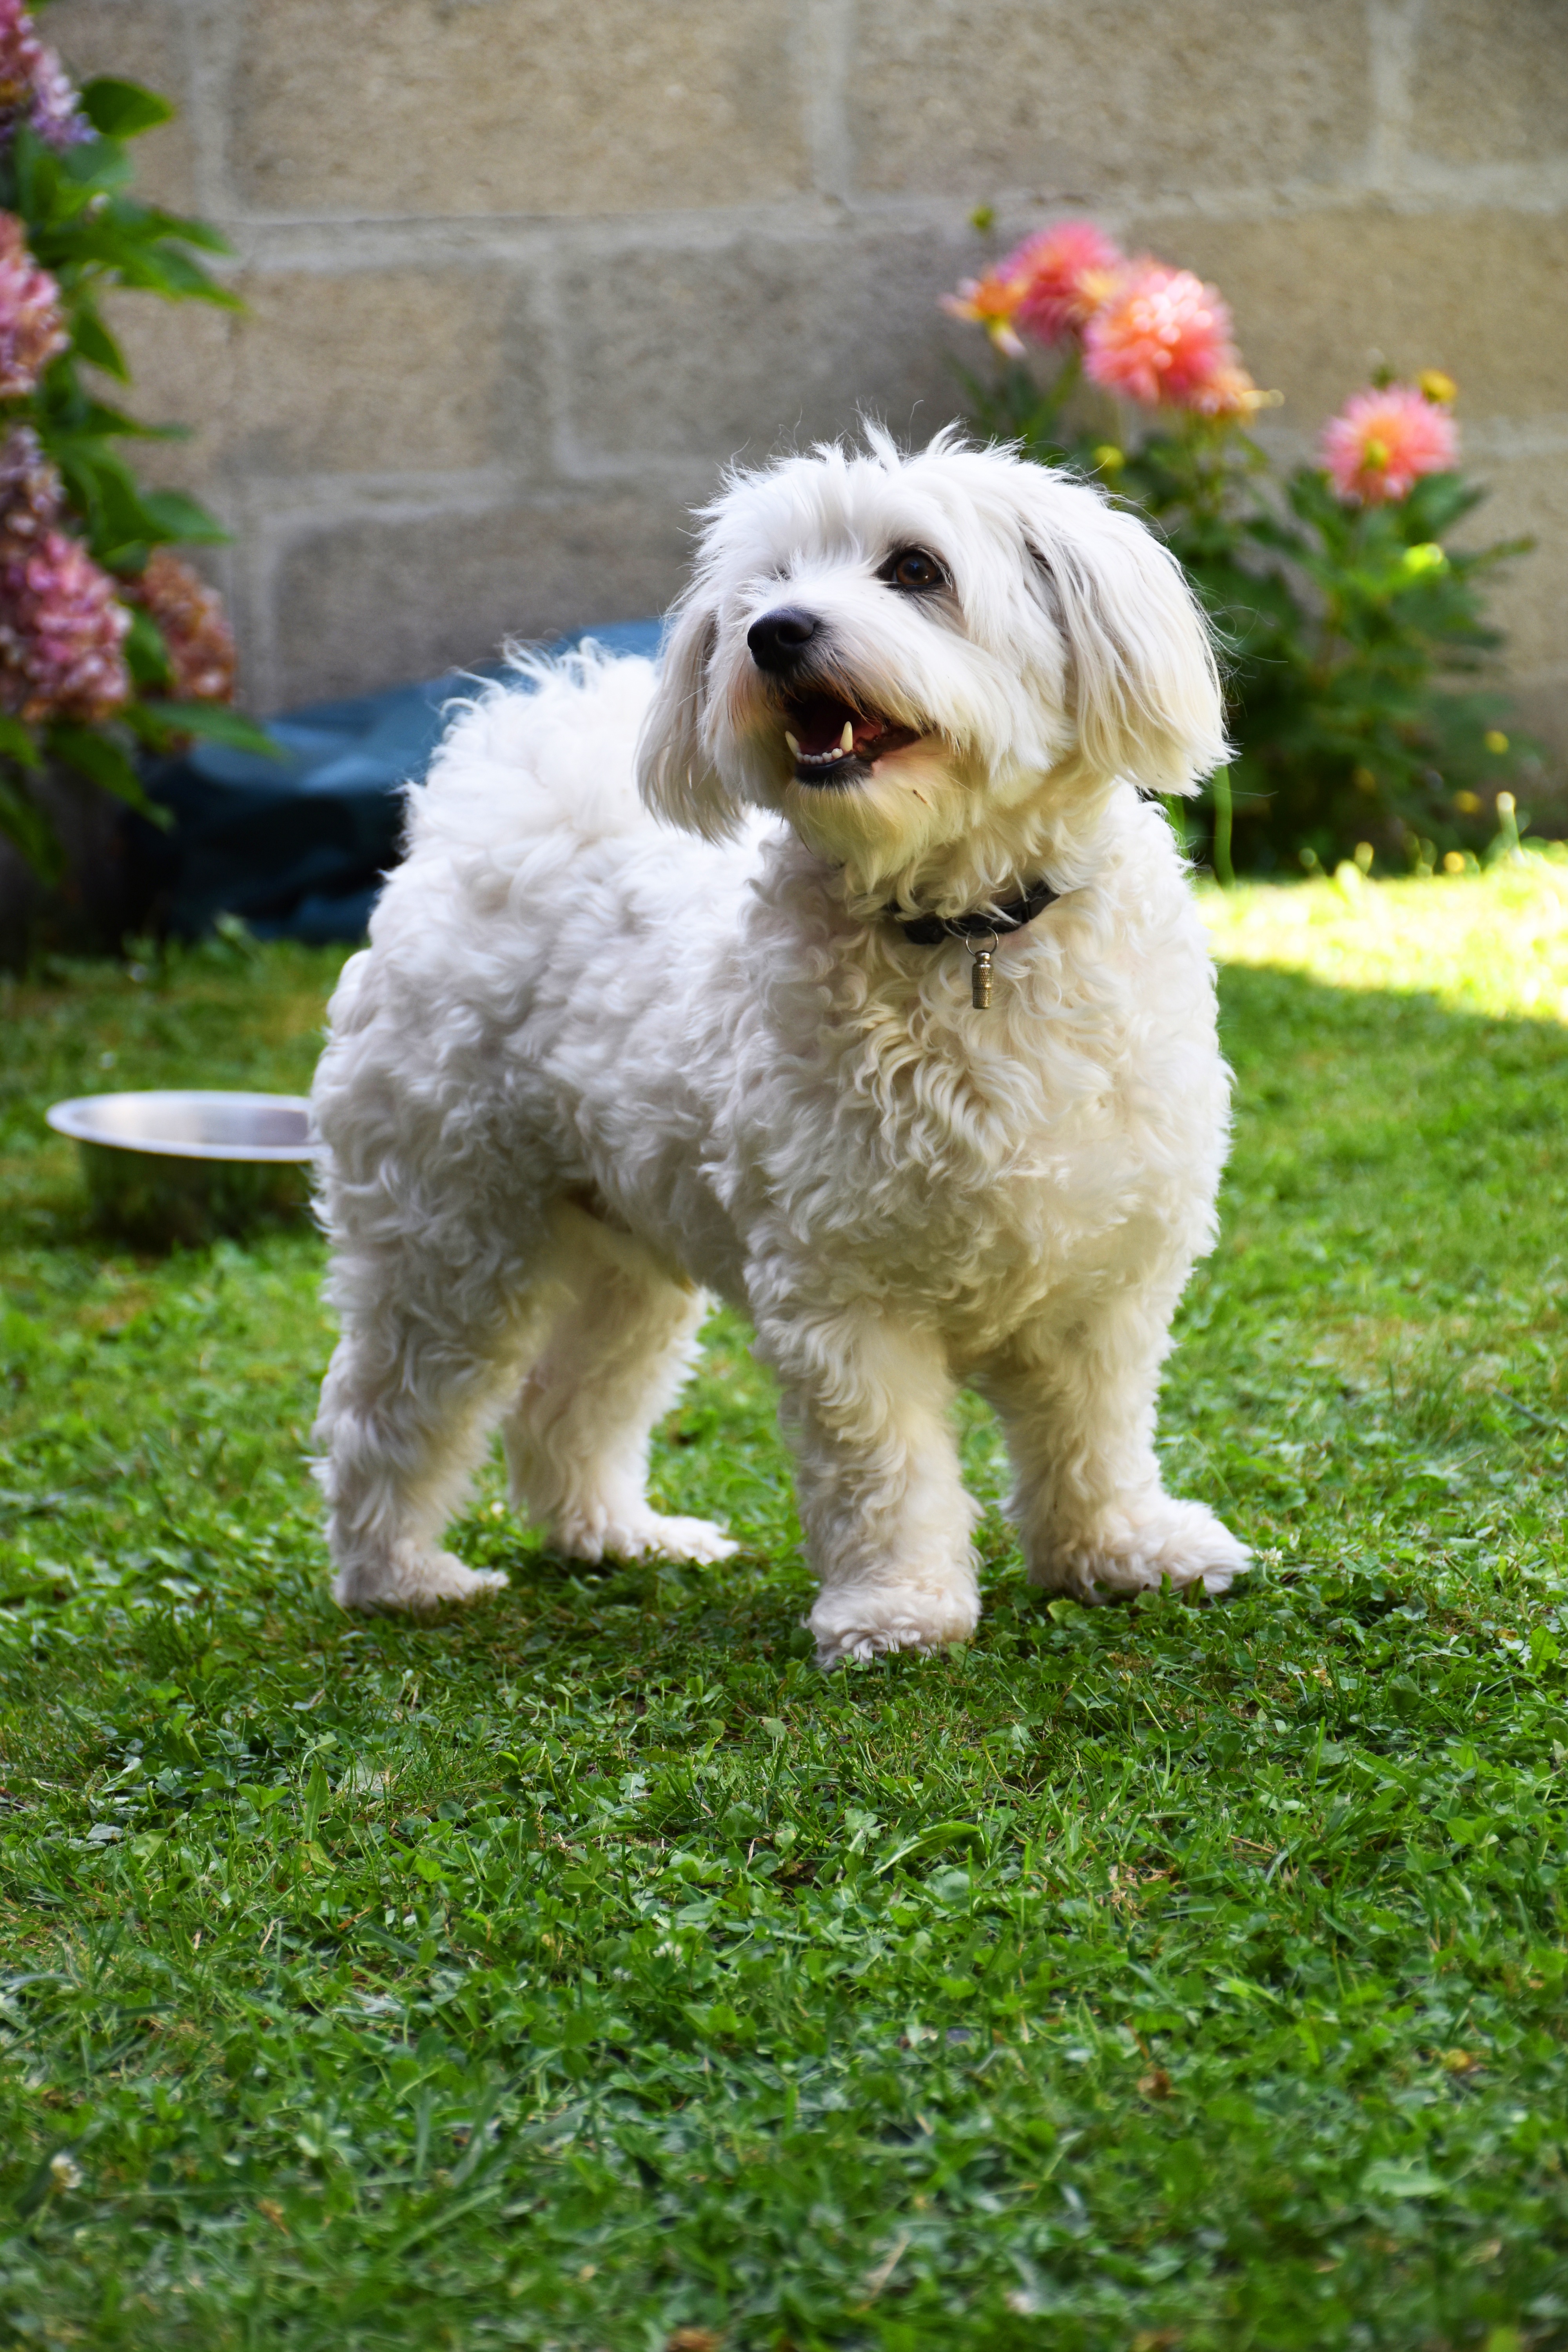
grass, white, game, puppy, dog, animal, mammal, garden, domestic animal, happy, vertebrate, domestic, dog breed, fidelity, bichon, bichon frise, miniature poodle, goldendoodle, cockapoo, irish soft coated wheaten terrier, tibetan terrier, bolognese, coton de tulear, havanese, dog like mammal, schnoodle, dandie dinmont terrier, glen of imaal terrier, dog crossbreeds, polish lowland sheepdog, cavachon, poodle crossbreed, lagotto romagnolo, lowchen